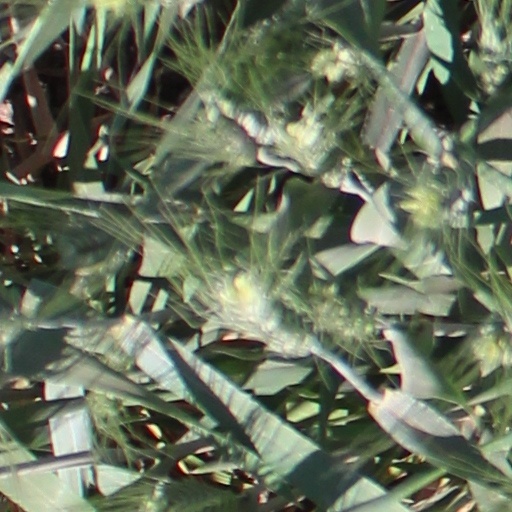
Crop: wheat